Assassination of Abraham Lincoln

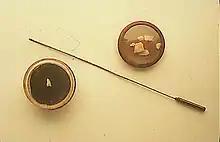
Skull fragments and probe used

Charles Leale, a young Union Army surgeon, pushed through the crowd to the door of the Presidential Box, but could not open it until Rathbone, inside, noticed and removed the wooden brace with which Booth had jammed the door shut.